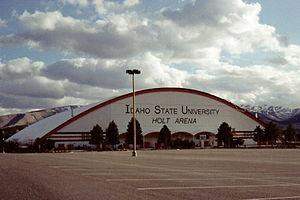
Les Bengals d'Idaho State sont les équipes sportives représentatives de l’Université d’État de l’Idaho à Pocatello dans l'Idaho en sport interuniversitaire. L'université possède treize équipes comprenant des équipes de basketball masculin et féminin, de cross-country, de tennis et d'athlétisme; golf, football, softball et volleyball réservés aux femmes; et le football américain réservé aux hommes. Les Bengals sont en compétition au niveau de la division I de la NCAA, subdivision de championnat de football pour le football américain universitaire et sont actuellement membres de la conférence Big Sky. Les rivaux des Bengals sont les Broncos de l'université d'État de Boise et les Vandals de l'université d'Idaho.